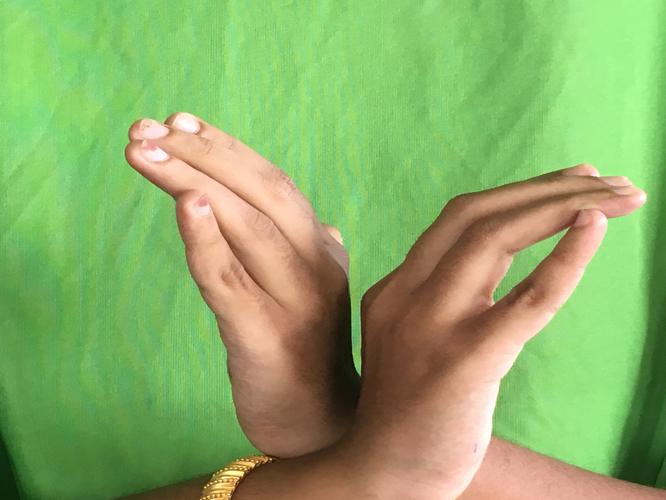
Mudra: Nagabandha
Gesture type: double_hand